Kalamaria

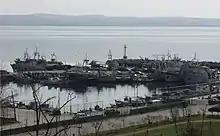

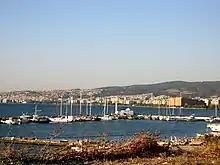
View of downtown Thessaloniki from Karabournaki. The Thessaloniki Concert Hall is visible

The main roads that feed into the municipality are those of Konstantinos Karamanlis Avenue (formerly Nea Egnatia) to the east (which links with the A25 (the Thessaloniki-Chalkidiki motorway)), Taki Ekonomidi Avenue (which links the popular district of Nea Krini with Thessaloniki's city center), Megalou Alexandrou Avenue - the biggest avenue in Thessaloniki and the EO16 which provides the main access from Kalamaria to the airport and the outer south-eastern suburbs of Thessaloniki. Other main road links exist with Thermi, while the southeast end of the Thessaloniki ring road (which bypasses the Thessaloniki Urban Area) lies to the southeast of Kalamaria.